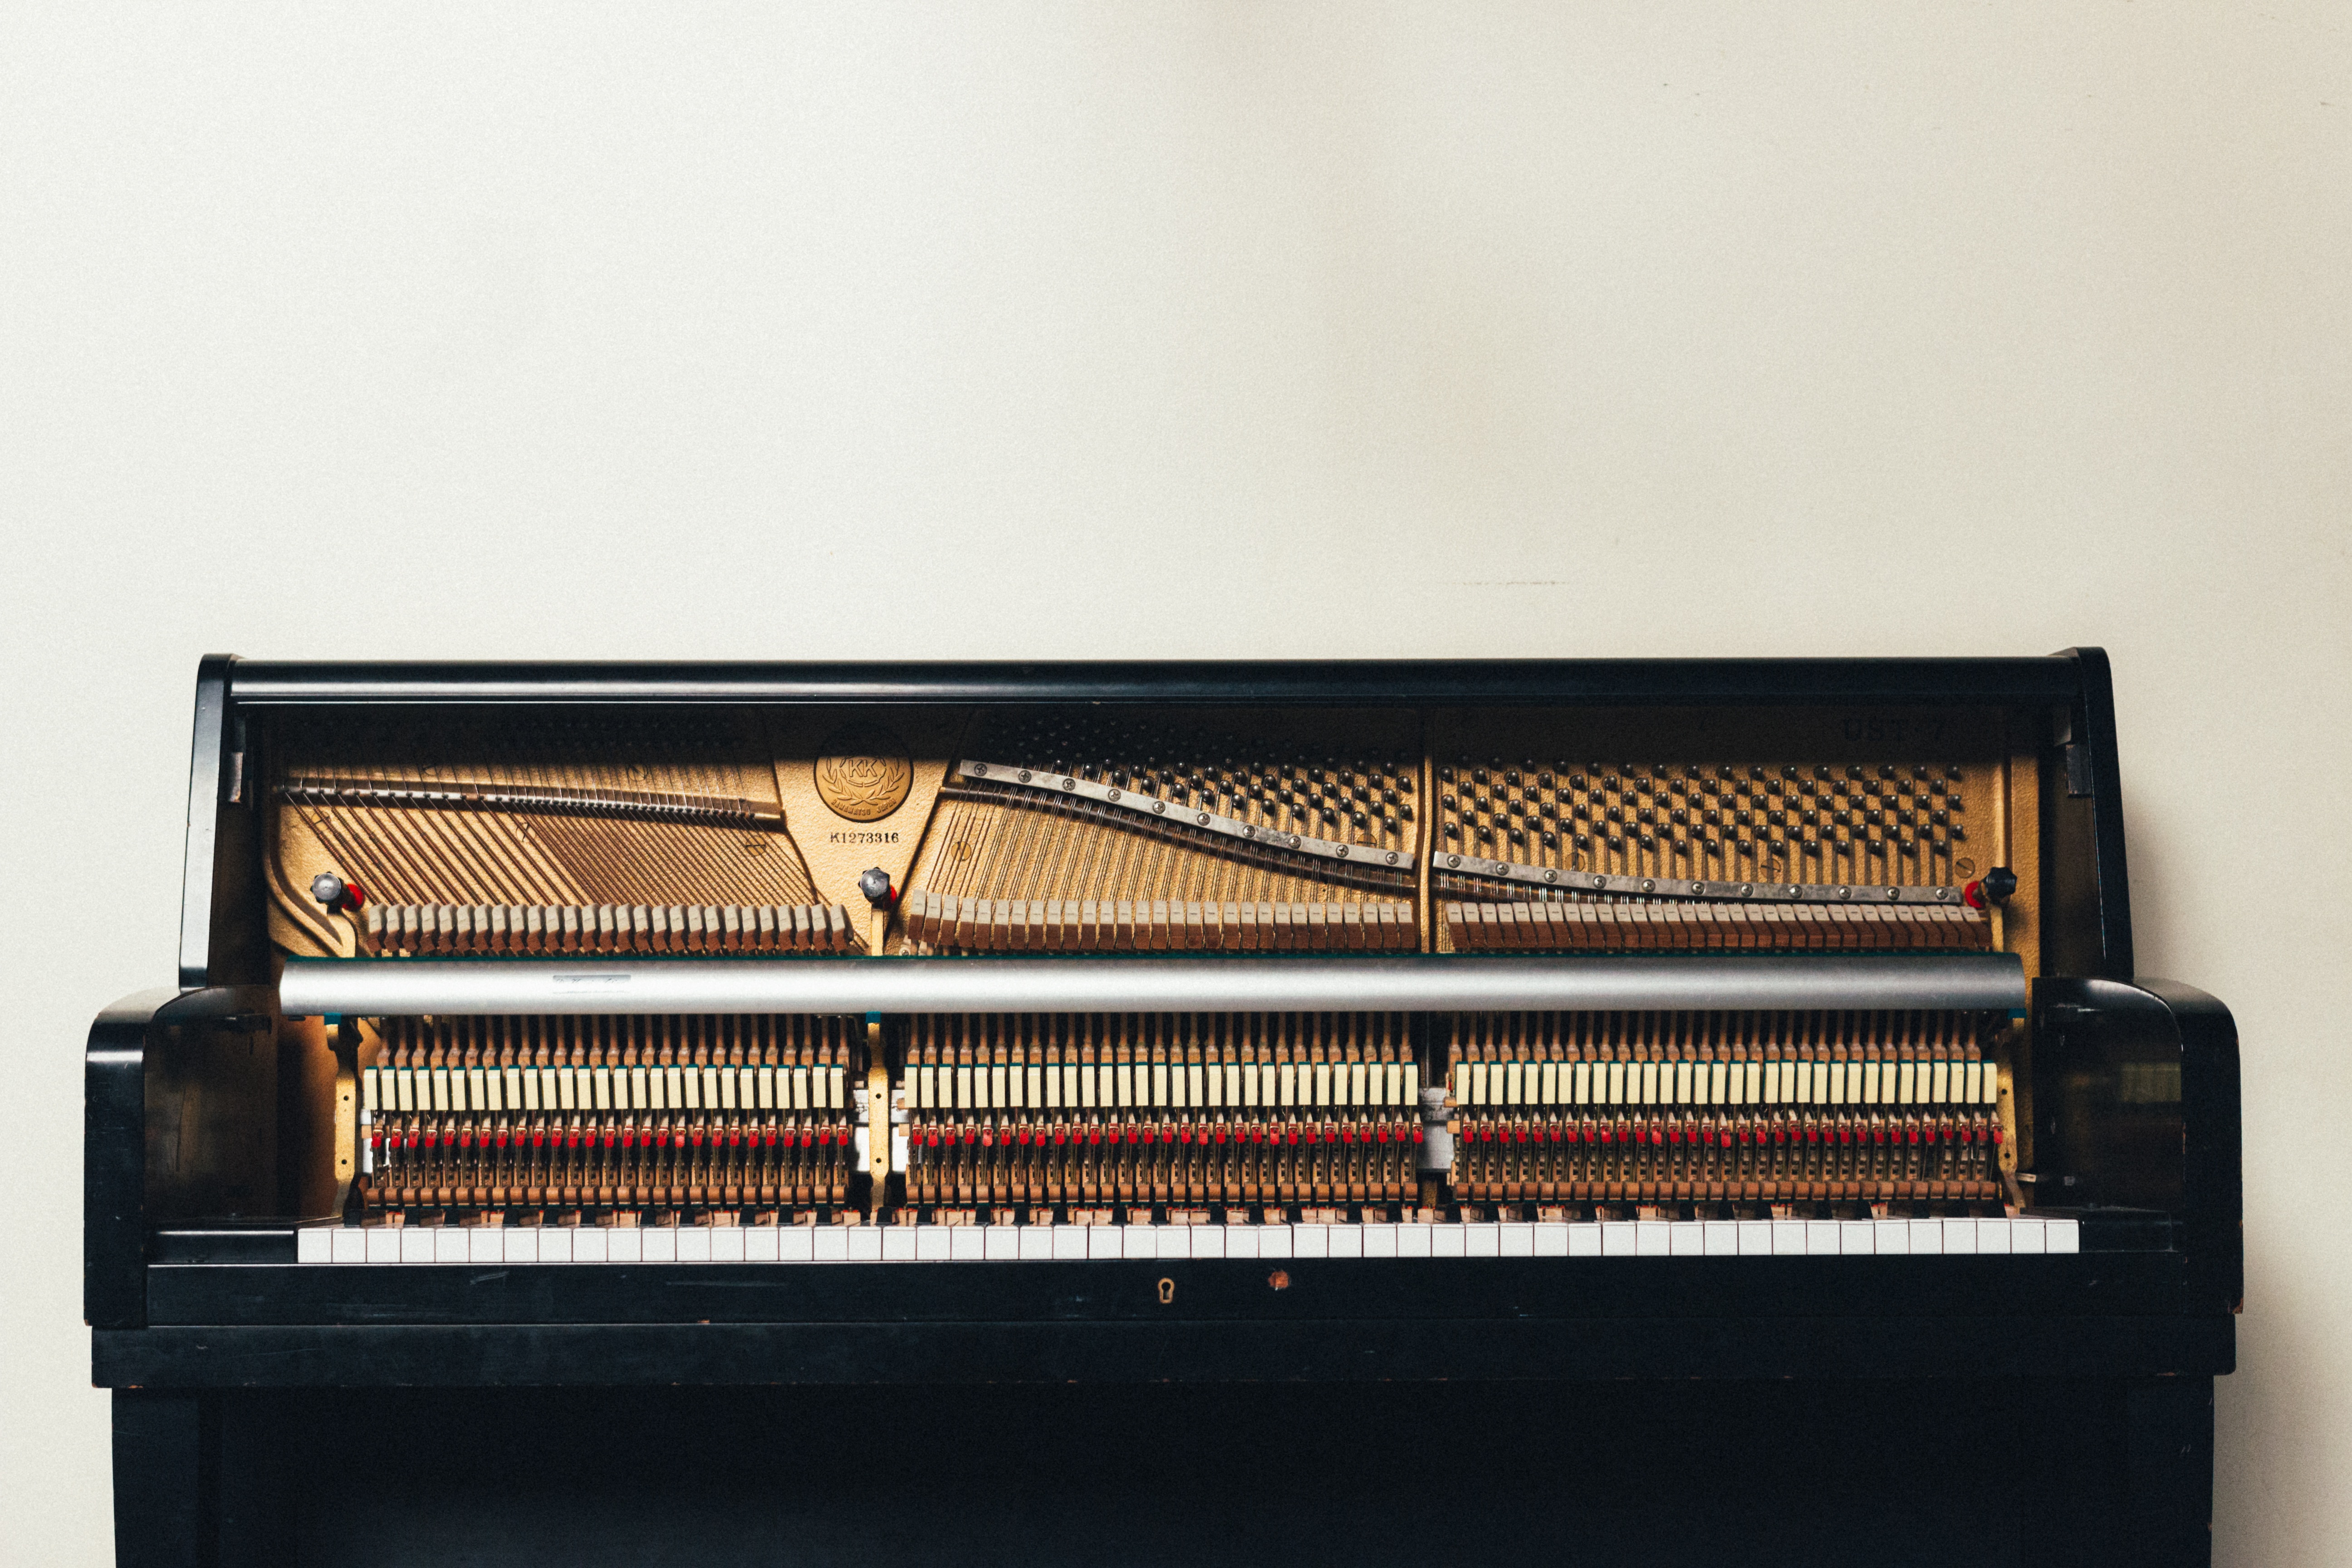
piano, musical instrument, string instrument, player piano, electronic device, electric piano, technology, fortepiano, keyboard, digital piano, accordion, electronic instrument, celesta, spinet, musical keyboard, computer component